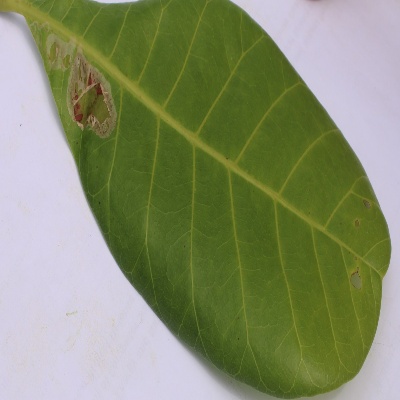
Crop: Cashew
Condition: leaf miner